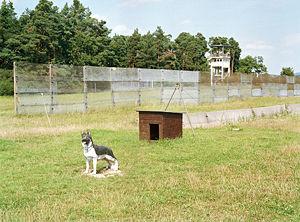
Le Poste d'observation Alpha ou Point Alpha, était un poste d'observation mis en place et utilisé pendant la guerre froide. Il était situé entre Rasdorf dans la Hesse et Geisa dans la Thuringe. Depuis ce poste, des agents occidentaux pouvait surveiller la vallée de la Fulda, qui était alors considérée comme une des voies principale d'invasion que pourrait utiliser le Pacte de Varsovie.